Santi Urbano e Lorenzo a Prima Porta

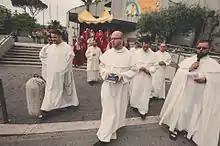
The Pauline monks in procession for Corpus Christi at Parrocchia Santi Urbano e Lorenzo a Prima Porta

The Parish is in the care of the Pauline Fathers, who have a monastery as part of the parish complex. The monastery also serves as the house of formation for the order's seminarians of the Australian province and those who will serve in the Italian delegation of the Order. The seminarians commute to and study at the Angelicum. Life in the parish serves as the backbone of the pastoral formation of the seminarians, who are encouraged to learn Italian, the language of the parish and the house. Thus the Prior of the house serves as Prior of the monastery, Pastor of the Parish and Prefect of the Seminarians.